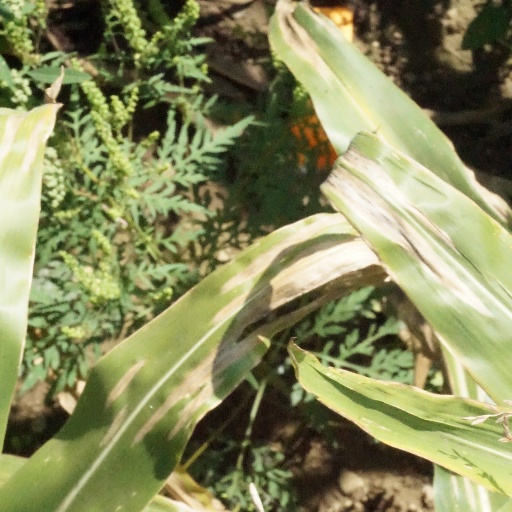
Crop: maize; corn